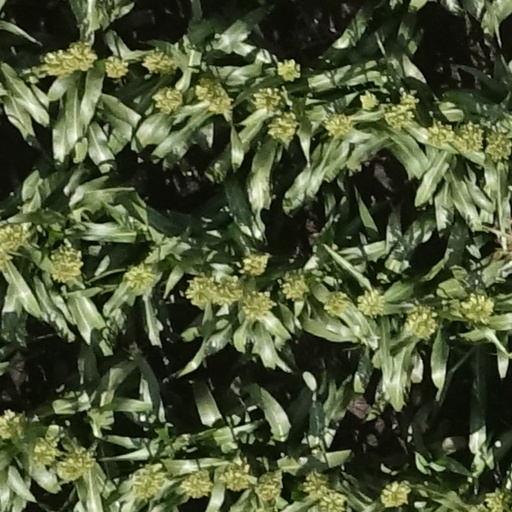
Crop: sorghum